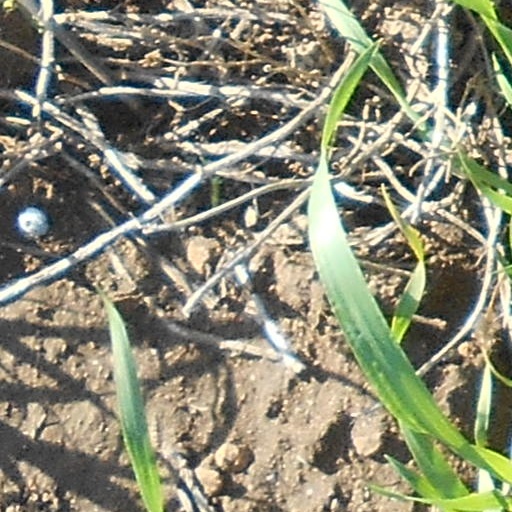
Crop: wheat